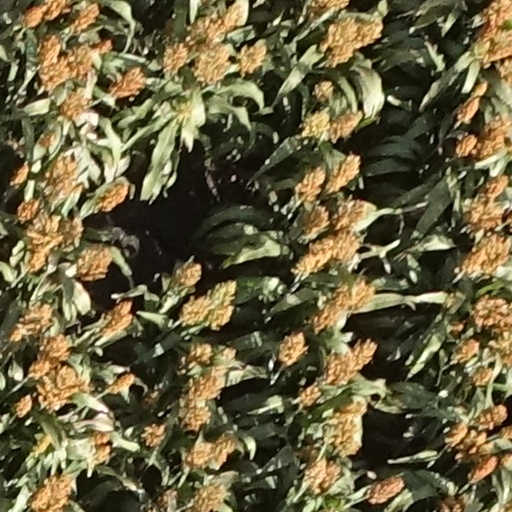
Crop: sorghum